Modernism (music)

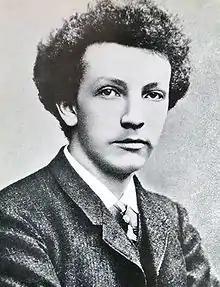
Richard Strauss in 1888, the year he composed "Don Juan", a work emblematic of the "élan vital" and "breakaway mood" of modernism

In music, modernism is an aesthetic stance underlying the period of change and development in musical language that occurred around the turn of the 20th century, a period of diverse reactions in challenging and reinterpreting older categories of music, innovations that led to new ways of organizing and approaching aspects of music such as harmony, melody, sound, and rhythm, and changes in aesthetic worldviews in close relation to the larger identifiable period of modernism in the arts of the time. The operative word most associated with it is "innovation". Its leading feature is a "linguistic plurality", which is to say that no one musical language, or modernist style, ever assumed a dominant position.